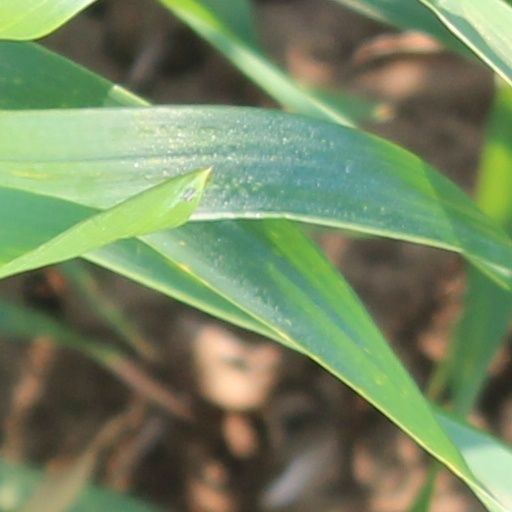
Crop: wheat